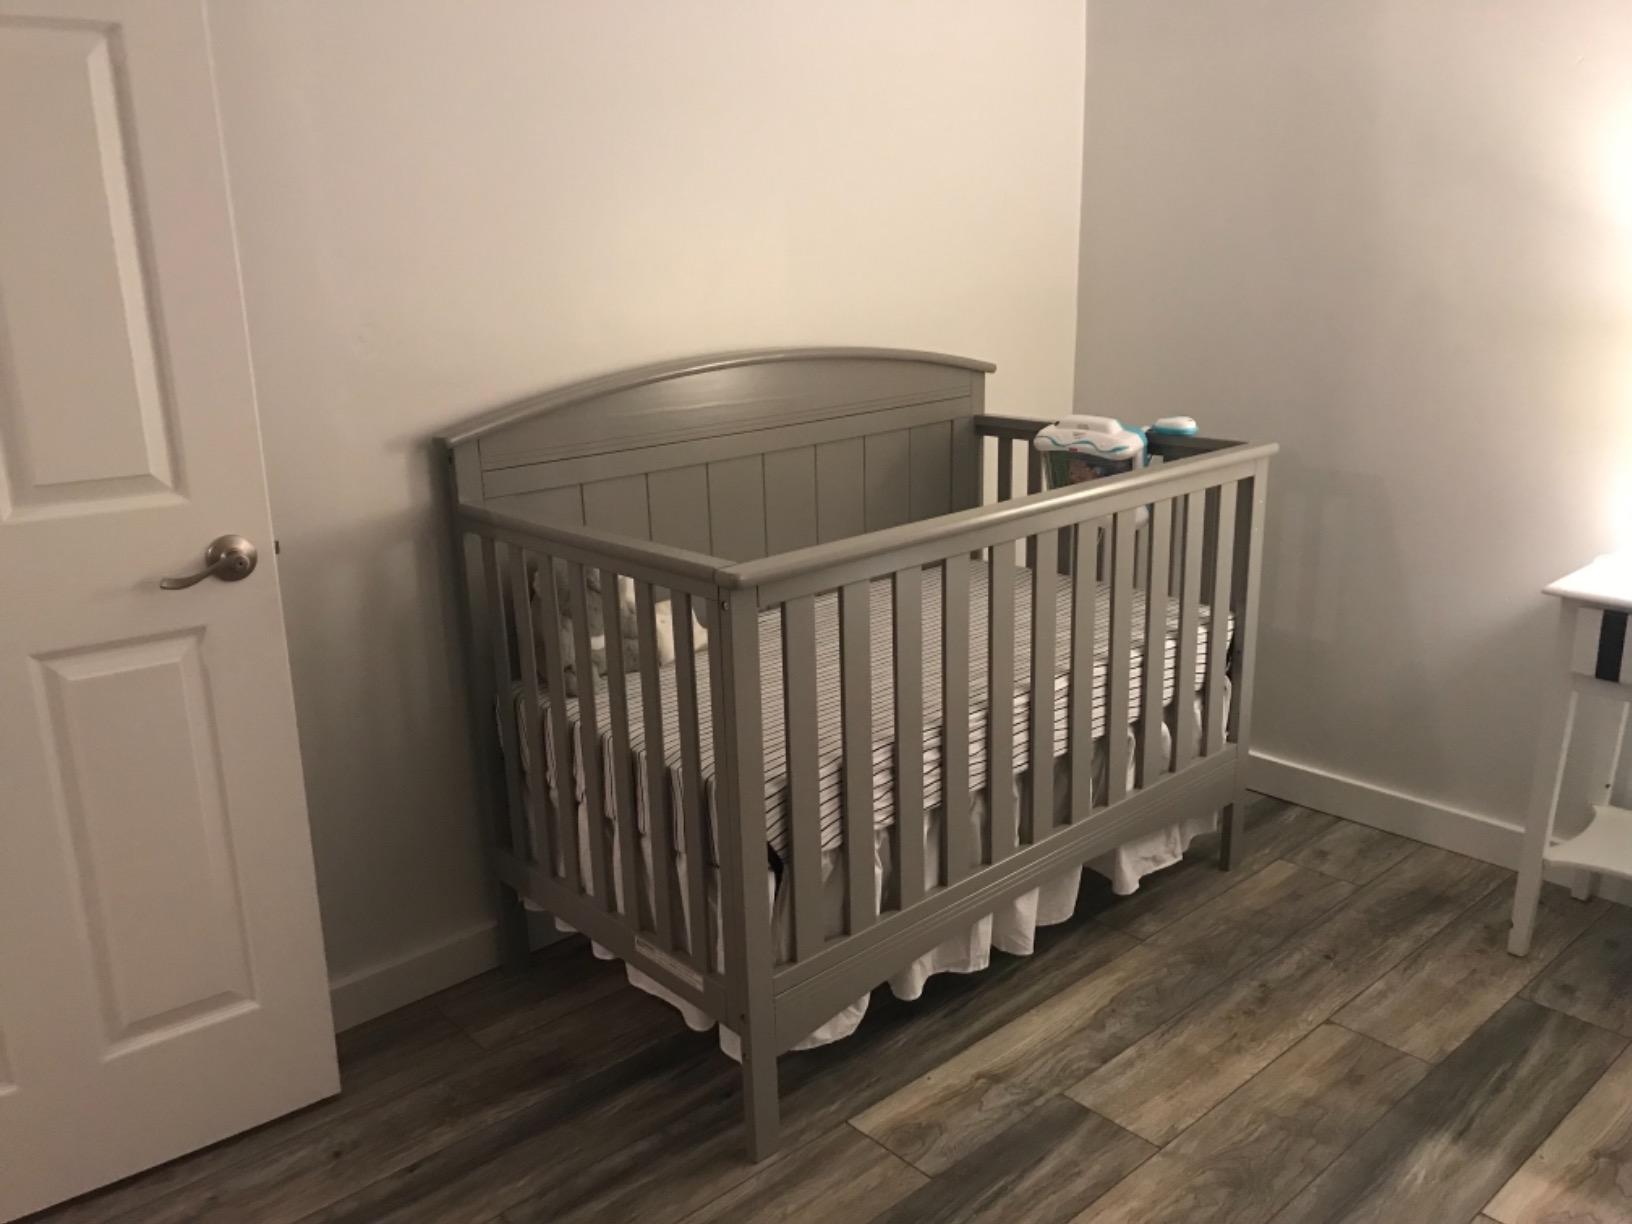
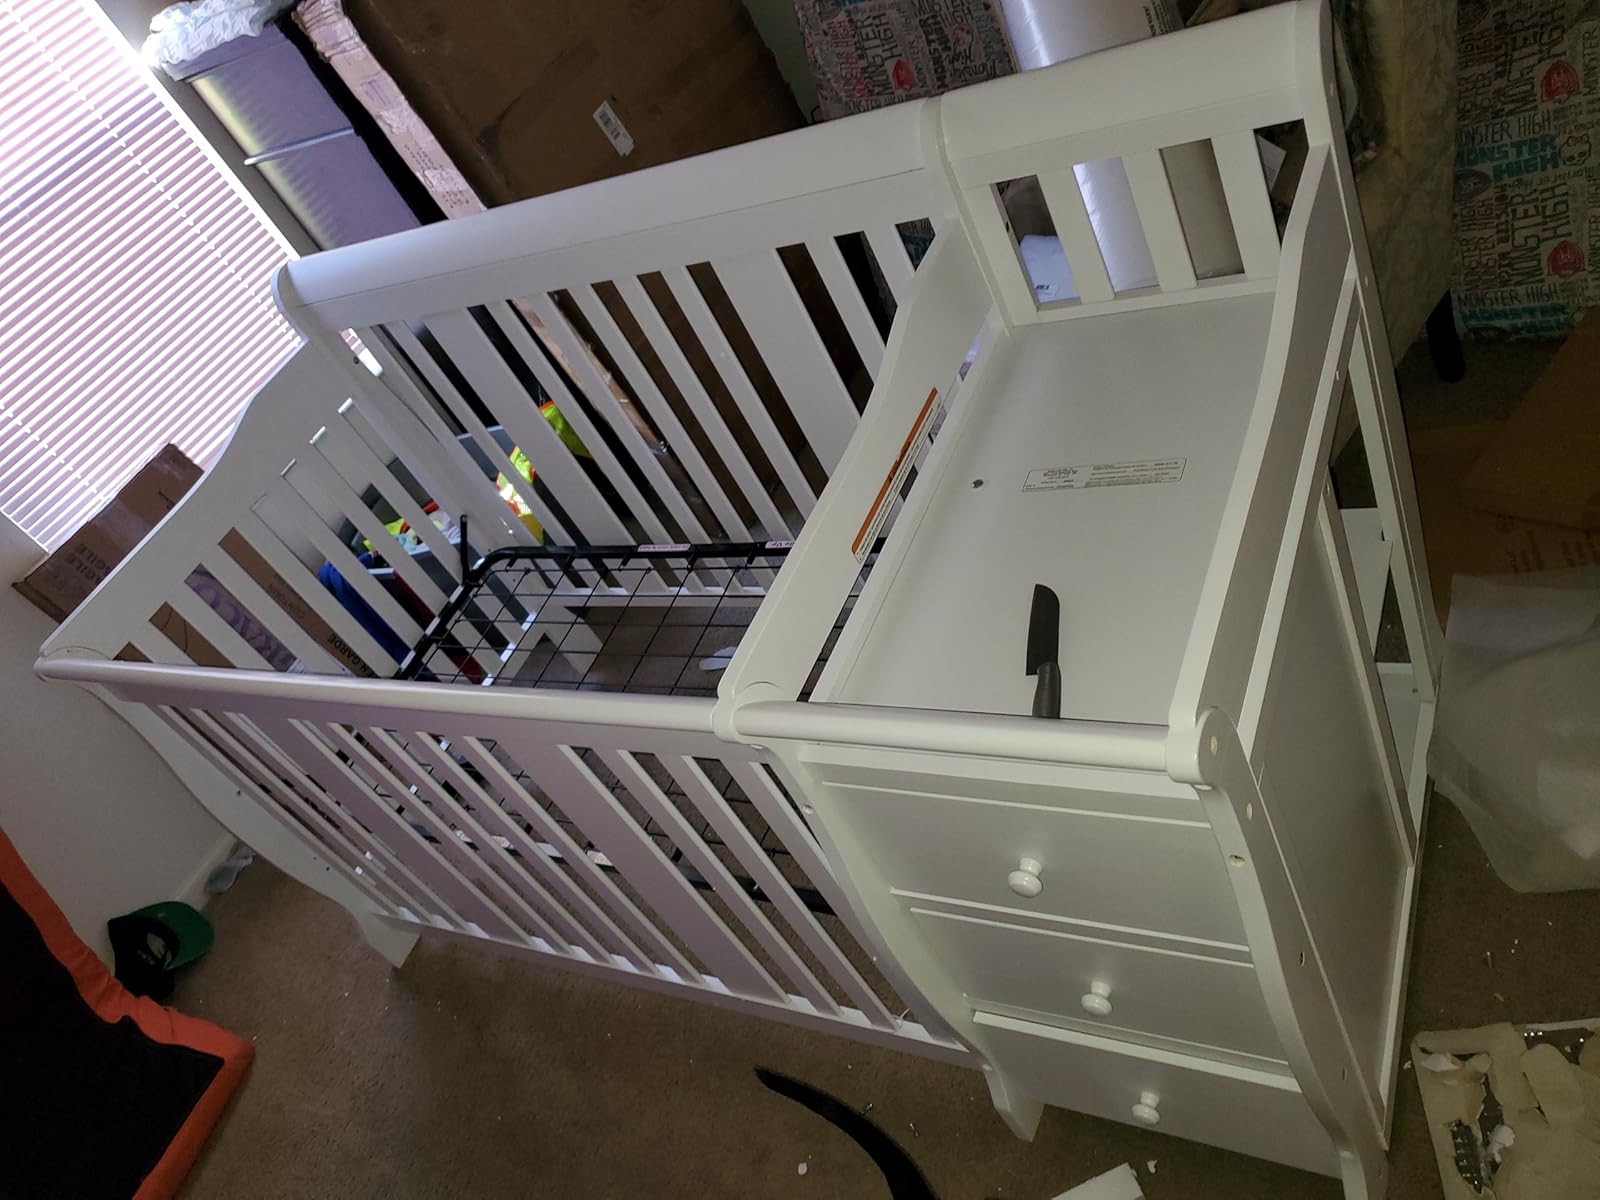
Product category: products_crib
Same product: no